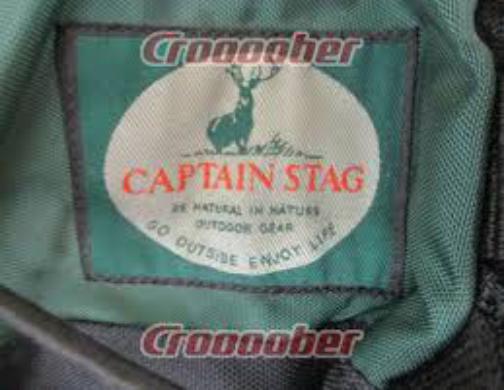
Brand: captain stag
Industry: Necessities